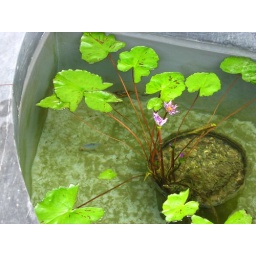
fish in water